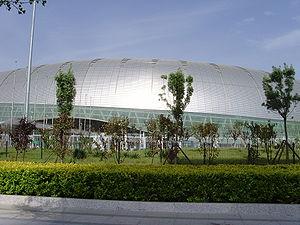
Le Tianjin TEDA est un club de football chinois basé à Tianjin. Le club est plus couramment appelé Tianjin Taida.
Les compétitions de football des Jeux olympiques d'été de 2008 organisés à Pékin, se déroulent dans cinq villes chinoises du 6 au 23 août 2008.
Tianjin, ou Tientsin, est une municipalité autonome du nord-est de la République populaire de Chine. Avec une agglomération de plus de quinze millions d'habitants en 2014, il s'agit de la quatrième ville de Chine en nombre d'habitants, après Shanghai, Pékin et Canton. Tianjin est également l'une des quatre municipalités du pays qui sont directement gouvernées par le pouvoir central. Elle fait partie de la région Jing-Jin-Ji.
Le tournoi masculin de football aux Jeux olympiques d'été de 2008 se tient à Pékin et dans quatre autres villes en Chine, du 7 août au 23 août 2008. Les fédérations affiliées à la FIFA participent par le biais de leur équipe de moins de 23 ans aux épreuves de qualification, à partir desquels 15 équipes, auxquelles s'ajoute la nation hôte, rejoignent le tournoi final. Les équipes masculines peuvent inscrire en plus jusqu'à trois joueurs ayant atteint l'âge de 23 ans.